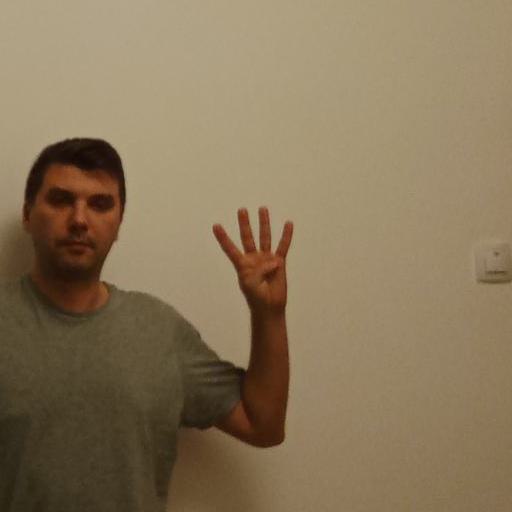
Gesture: four